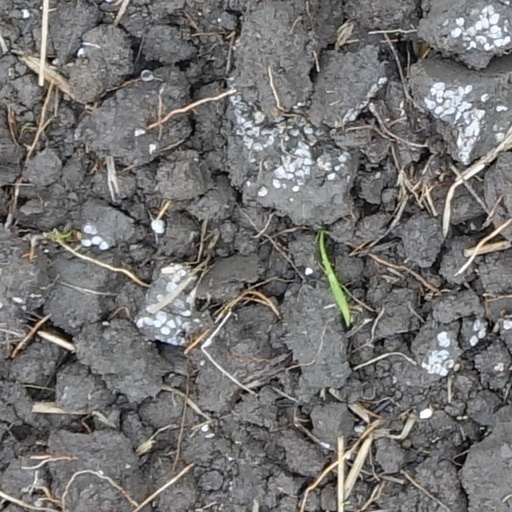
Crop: wheat